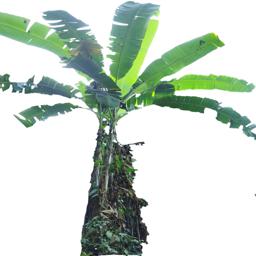
Label: BHIMKOL